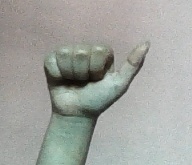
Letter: dhad